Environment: real
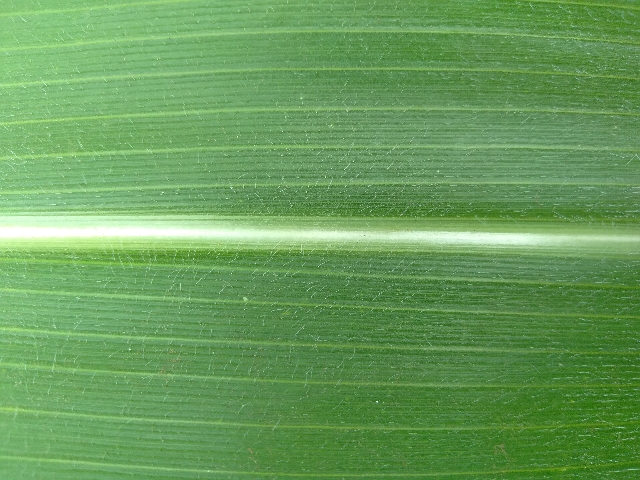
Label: healthy